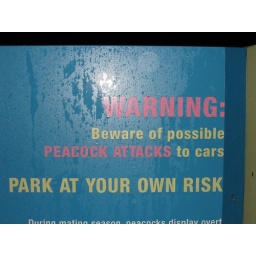
At the beach in Sentosa, we encountered this frightening sign